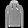
Label: Pullover